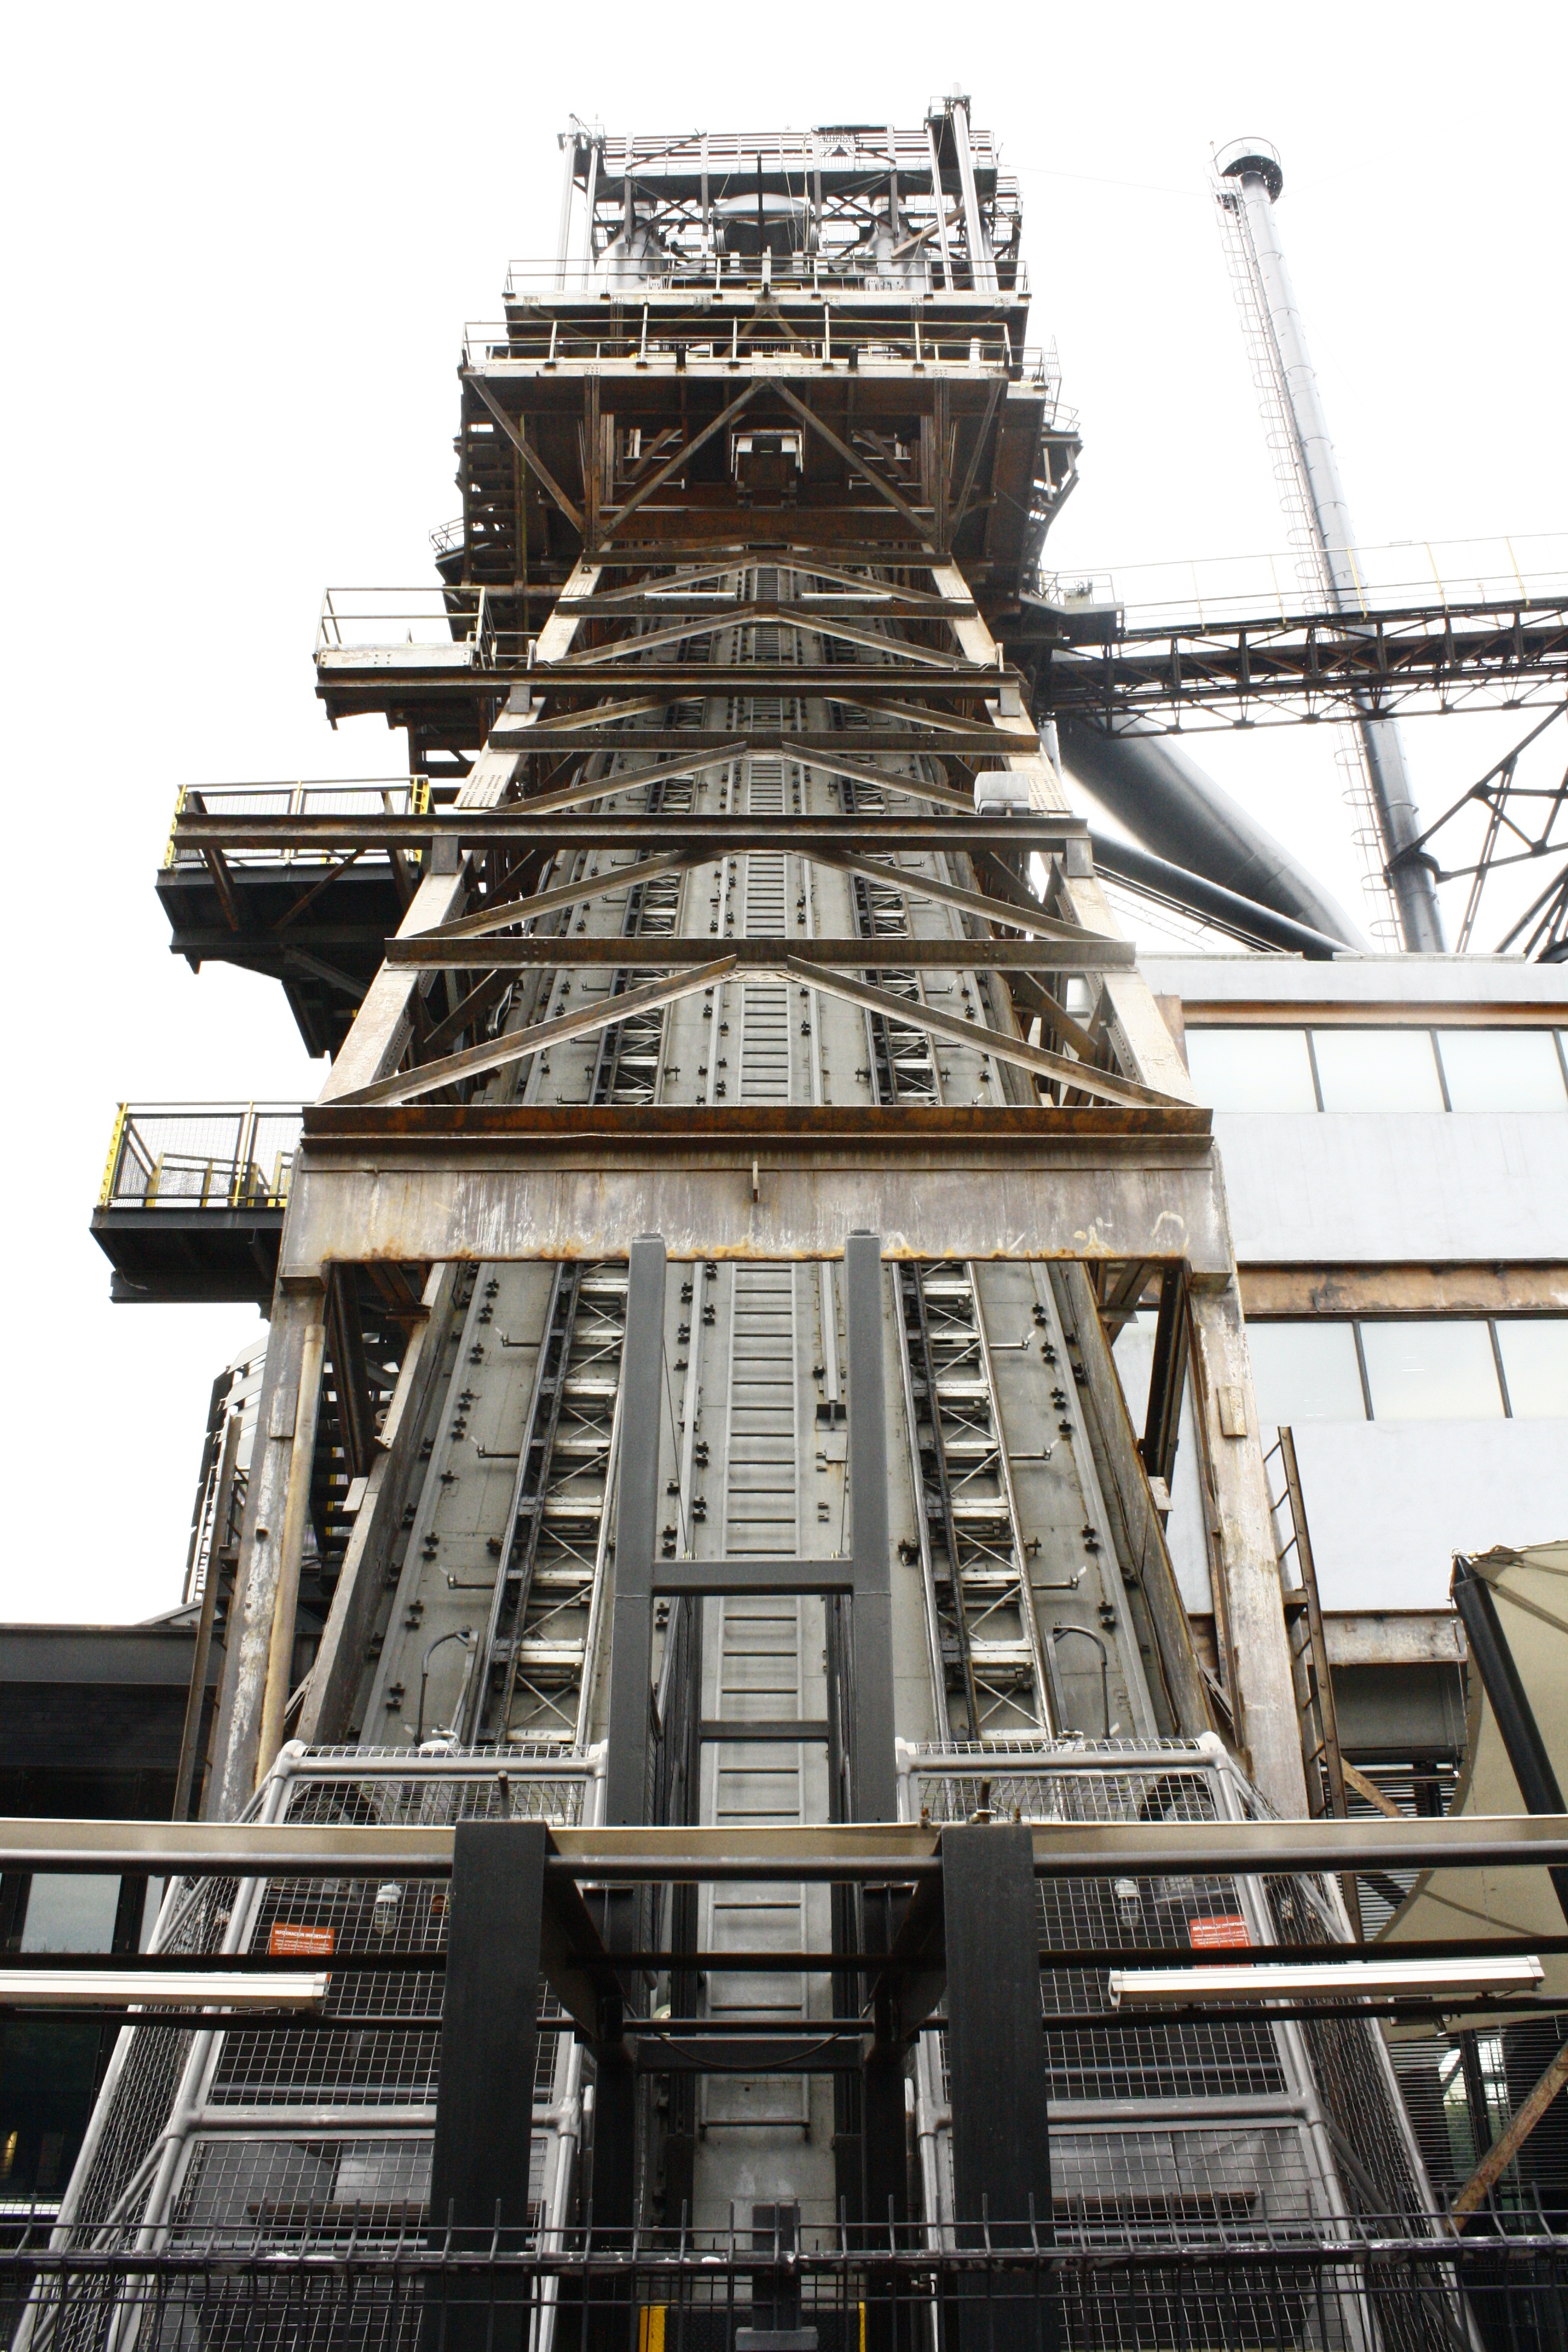
structure, skyscraper, vehicle, tower, metal, factory, mexico, melt, construction equipment, monterrey, metallurgy, nuevo leon, fundidora